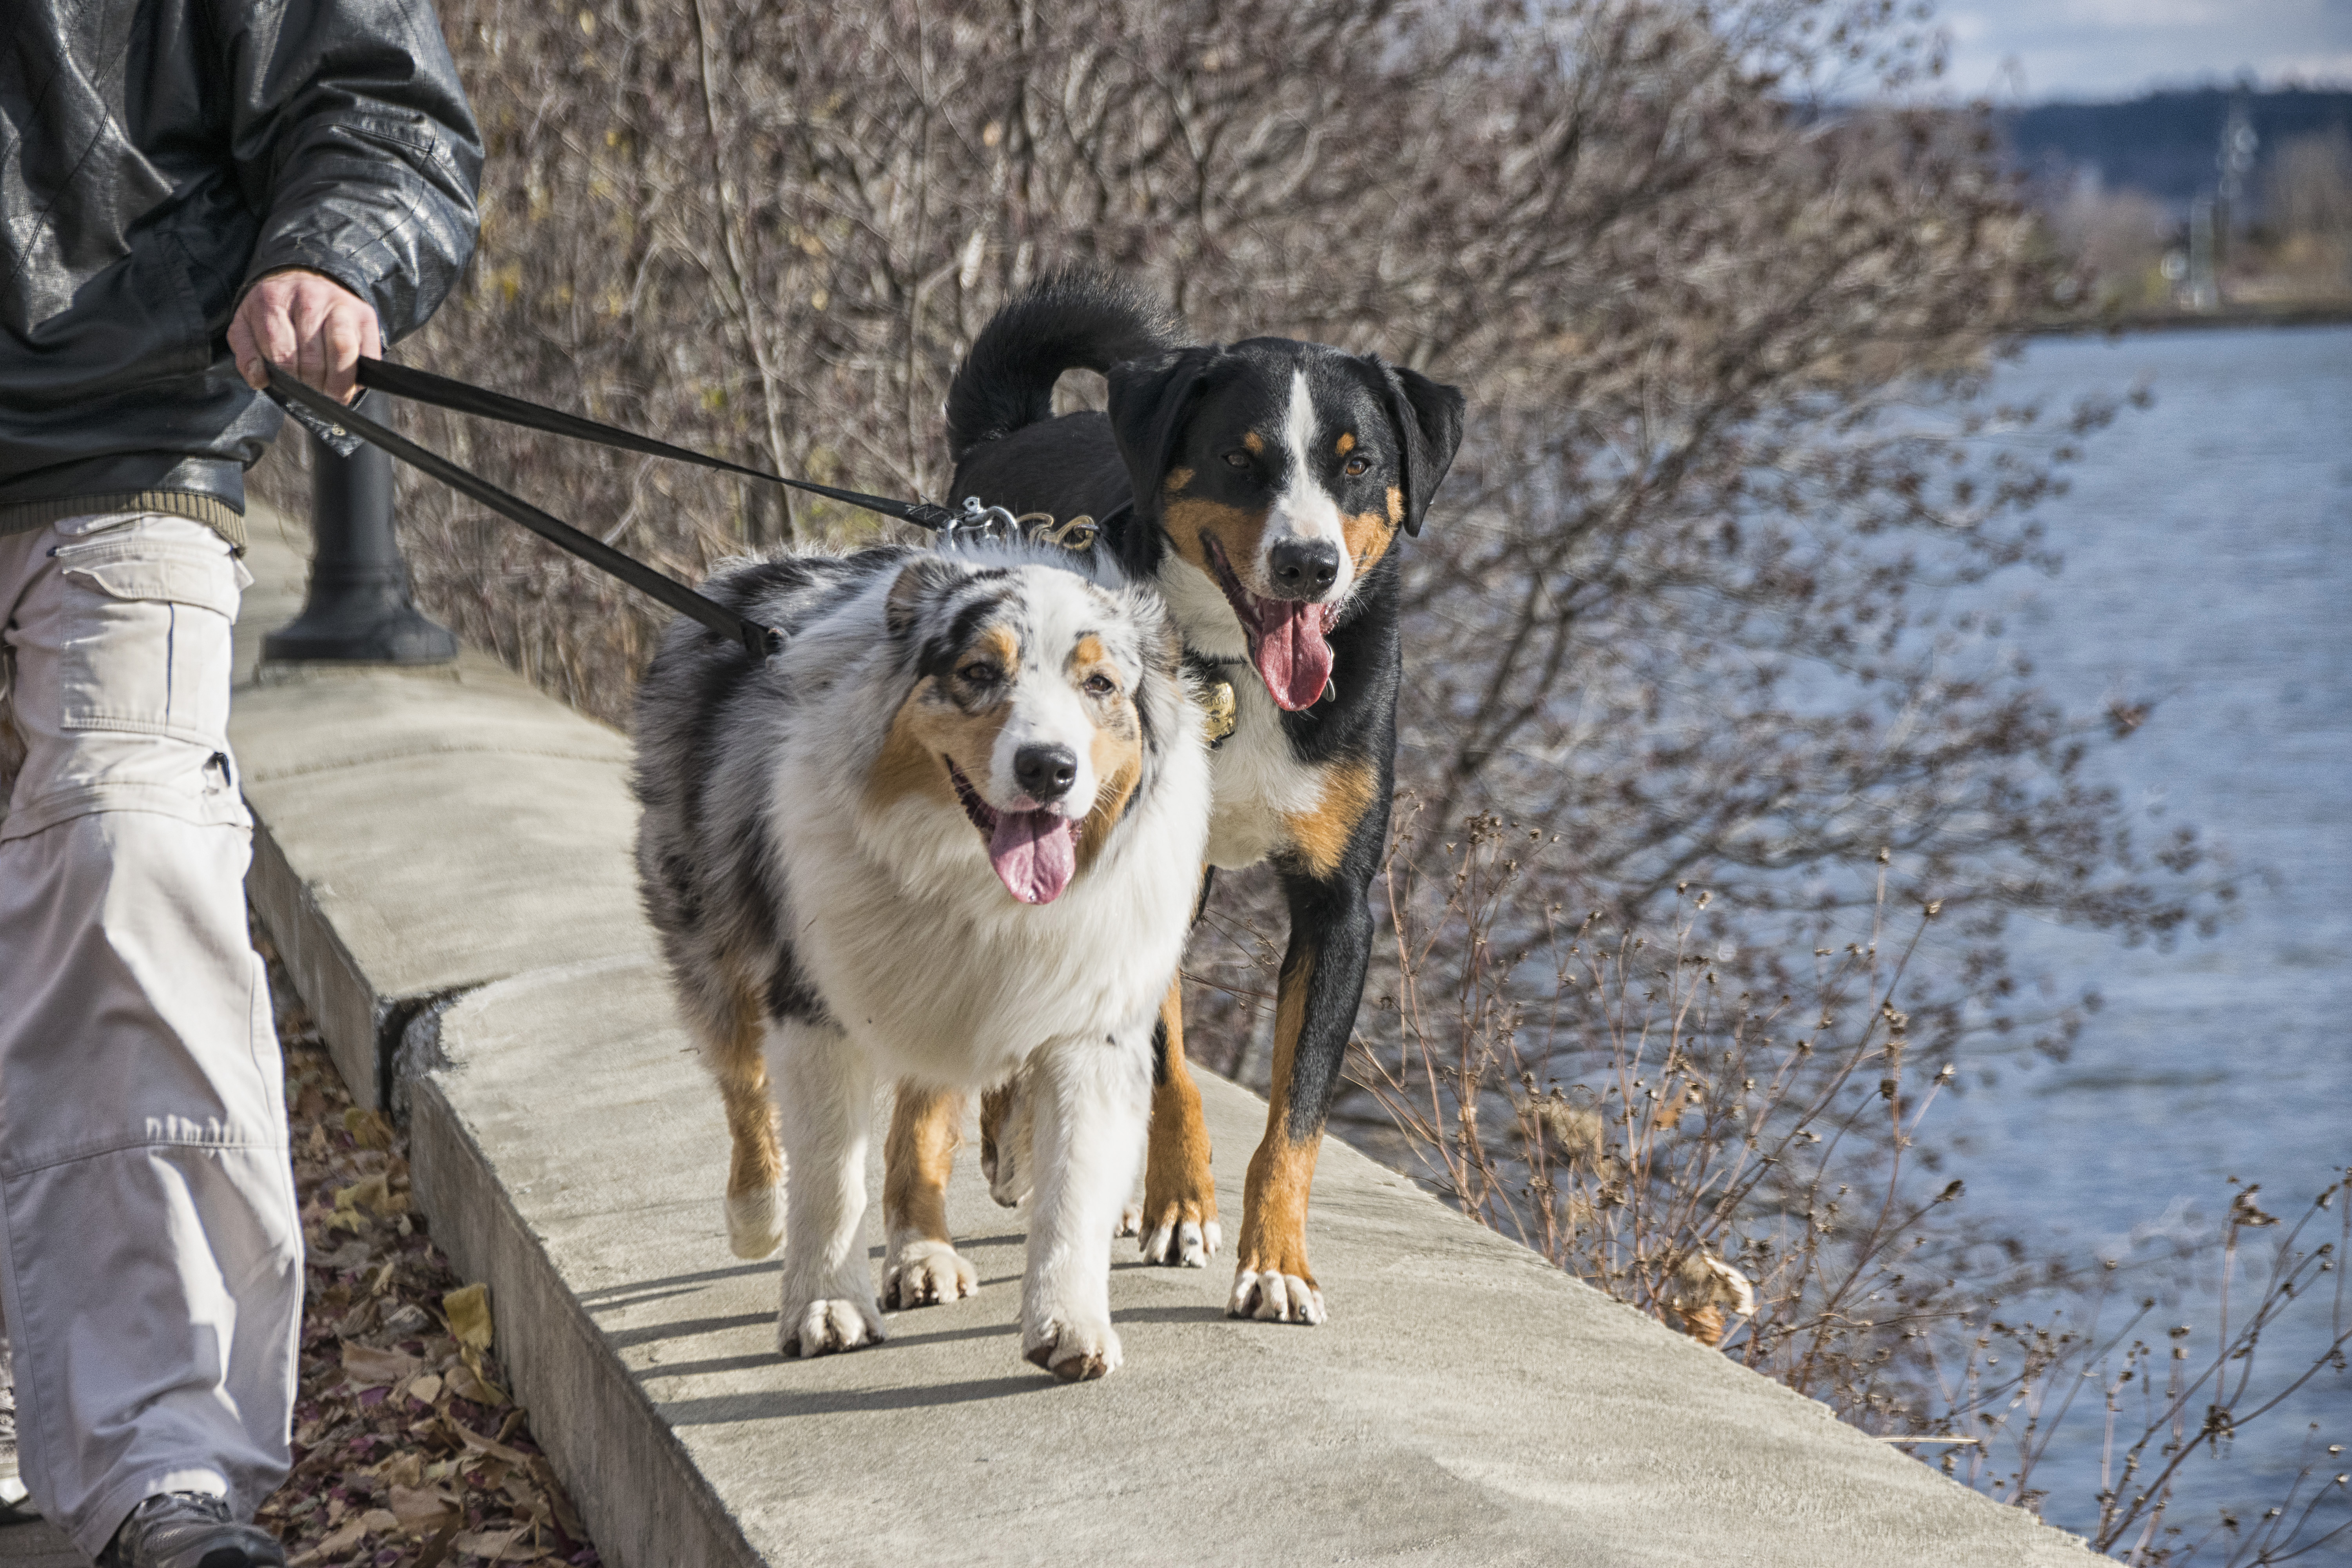
dog, mammal, chien, canada, vertebrate, quebec, sherbrooke, australian shepherd, street dog, dog like mammal